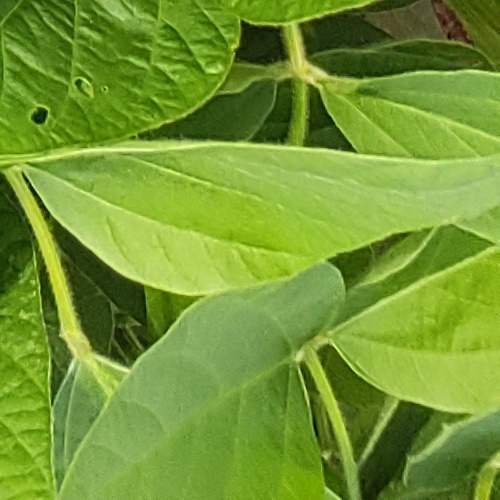
Label: Diabrotica_speciosa